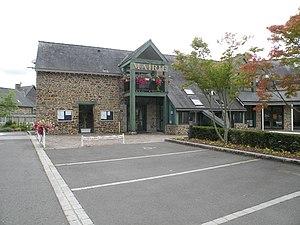
Mairie de Javené. Brezhoneg: Ti-kêr Yaoueneg.
Javené est une commune française située dans le département d'Ille-et-Vilaine en région Bretagne, peuplée de 2 067 habitants.